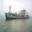
Label: ship